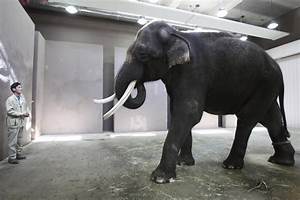
Label: elephant